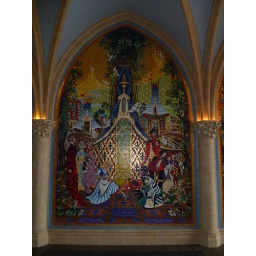
The mosaic walls in Cinderella's castle are exquisite.